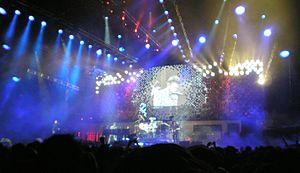
Rock The Cosmos Tour est la deuxième tournée mondiale de la formation Queen + Paul Rodgers, destinée à promouvoir leur premier album, The Cosmos Rocks. Le concert de Kharkov, en Ukraine, est sorti en DVD et double CD le 15 juin 2009 sous le titre Live in Ukraine.